Cruiser Mk I

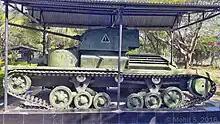
Surviving A9 in an Indian museum

The Mark I cruiser began to be delivered in January 1939. 36 tanks were delivered before the start of the war, 40 in September–December 1939 and 49 in 1940.